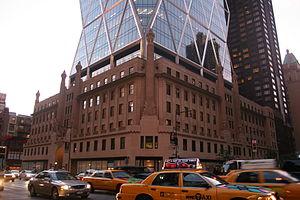
La Hearst Tower est un gratte-ciel de New York, situé au 300 West 57ᵉ Street, sur la Huitième Avenue. Le bâtiment est situé à proximité de Columbus Circle, et de Central Park d'où il est visible. La tour mesure 182 mètres, comporte 46 étages, et l'espace alloué aux bureaux atteint les 80 000 m². Le bâtiment abrite le siège de la Hearst Corporation, qui réunit pour la première fois l'ensemble de ses publications dans un même édifice. Parmi ces publications, on retrouve Esquire, Cosmopolitan, Good Housekeeping, et le San Francisco Chronicle. La position de la Hearst Tower à la limite du quartier des gratte-ciel et sa spécificité d'appartenir un groupe historique du journalisme et non à un investisseur a amorcé la constitution d'un pôle dans le secteur concentrant des entreprises consacrées aux médias.